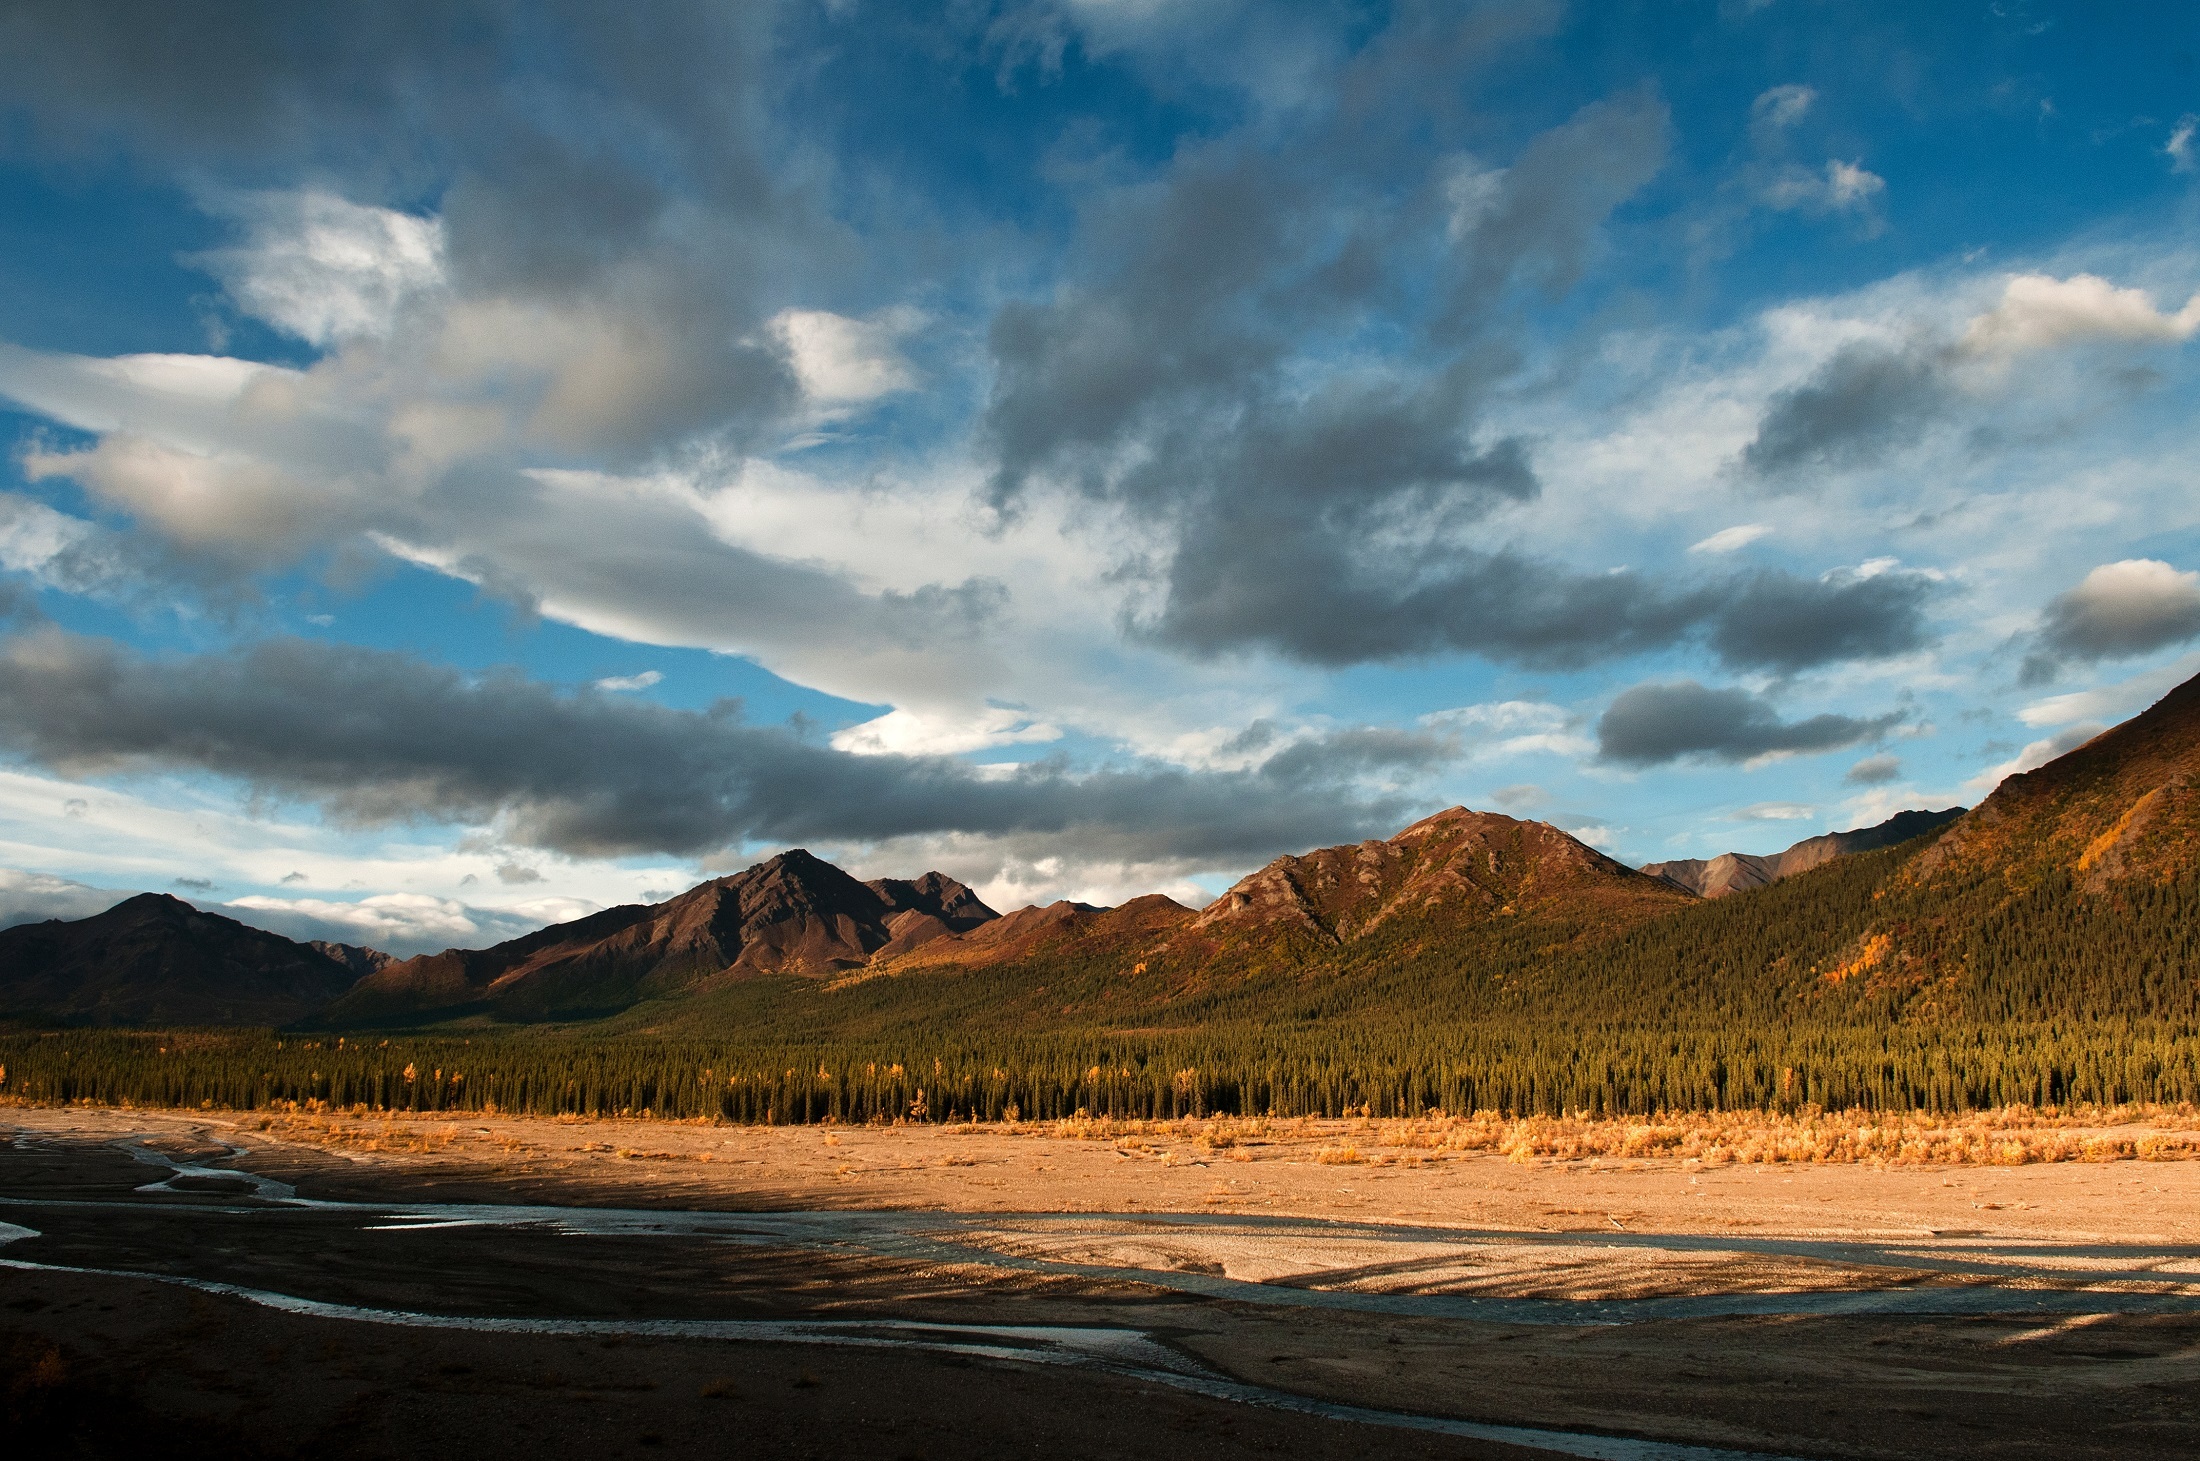
landscape, sea, coast, nature, horizon, wilderness, mountain, cloud, sky, sunrise, sunset, morning, fall, hill, lake, dawn, valley, mountain range, panorama, dusk, evening, scenic, autumn, usa, colorful, highland, outdoors, sunny, clouds, mountains, plateau, alaska, loch, rural area, denali, national park preserve, landform, meteorological phenomenon, natural environment, geographical feature, mountainous landforms, teklanika river